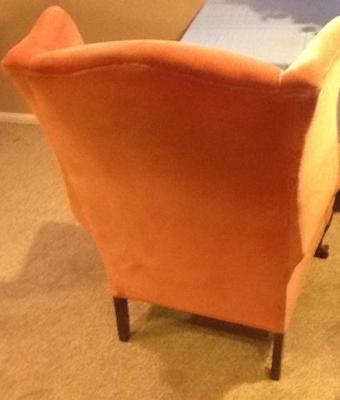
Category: chair